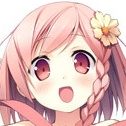
Portrait style: Anime Portrait